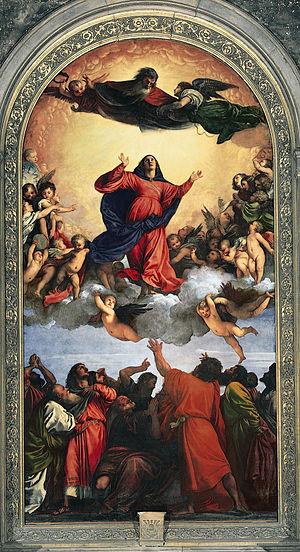
Marcel Proust, écrivain français du XIXᵉ siècle et du XXᵉ siècle, était amateur d'art, passion qu'il a transmise dans son œuvre littéraire. Issu d'une famille aisée et cultivée, il reçoit une éducation polyvalente, allant de l'art à la médecine, en passant par les classiques de la littérature. D'un milieu bourgeois, il fréquente les salons parisiens où il côtoie ses contemporains artistes et écrivains, comme Pablo Picasso ou Anatole France. Ses inspirations et influences se retrouvent dans À la recherche du temps perdu, sa fresque romanesque en 7 tomes et œuvre la plus connue. Ainsi, l'intrigue de La Recherche est ponctuée de nombreux moments de contemplation ou de références à des œuvres d'art réelles ou fictives, chères à l'inspiration et à l'écriture proustiennes.
Chronologie des arts plastiques
Munificentissimus Deus est une constitution apostolique définissant le dogme de l'Assomption. Son titre latin signifie « Dieu très munificent » en français. La constitution a été promulguée le 1ᵉʳ novembre 1950 par le Pape Pie XII. Elle est la première, et à ce jour la seule, déclaration ex cathedra faisant usage de l'infaillibilité depuis la proclamation de l'infaillibilité papale par le Concile Vatican I. En 1854, le Pape Pie IX avait publié la déclaration Ineffabilis Deus sur l'Immaculée Conception de la Vierge Marie, qui est une base de ce dogme.